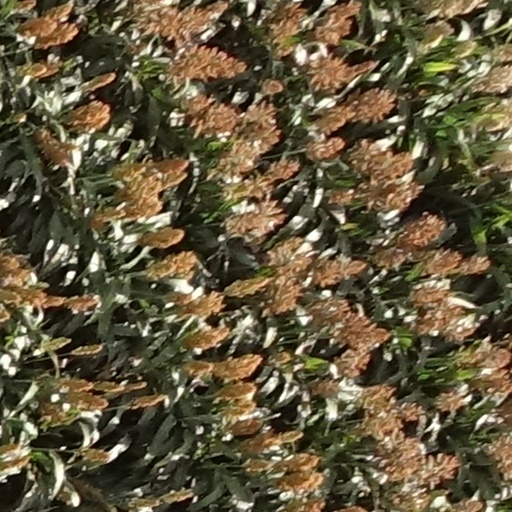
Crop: sorghum